Josep Mussons

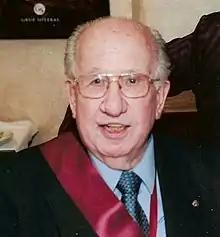

Josep Mussons i Mata (15 July 1925 – 17 April 2021) was a Spanish businessman and sports executive, vice-president of FC Barcelona between 1978 and 2000 and one of the fathers of La Masia.